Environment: real
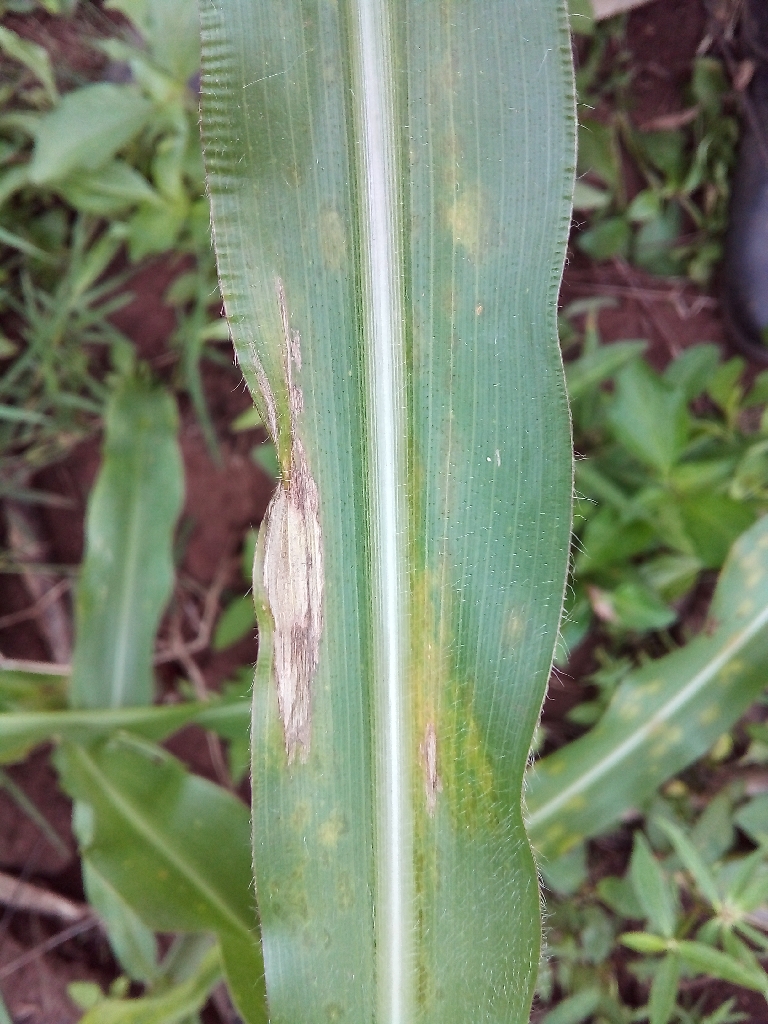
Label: northern_corn_leaf_blight